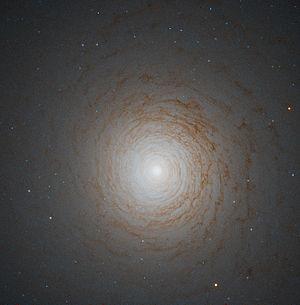
NGC 524 est une galaxie lenticulaire. Elle est située dans la constellation des Poissons à environ 107 millions d'années-lumière de la Voie lactée. Elle a été découverte par l'astronome germano-britannique William Herschel en 1786.